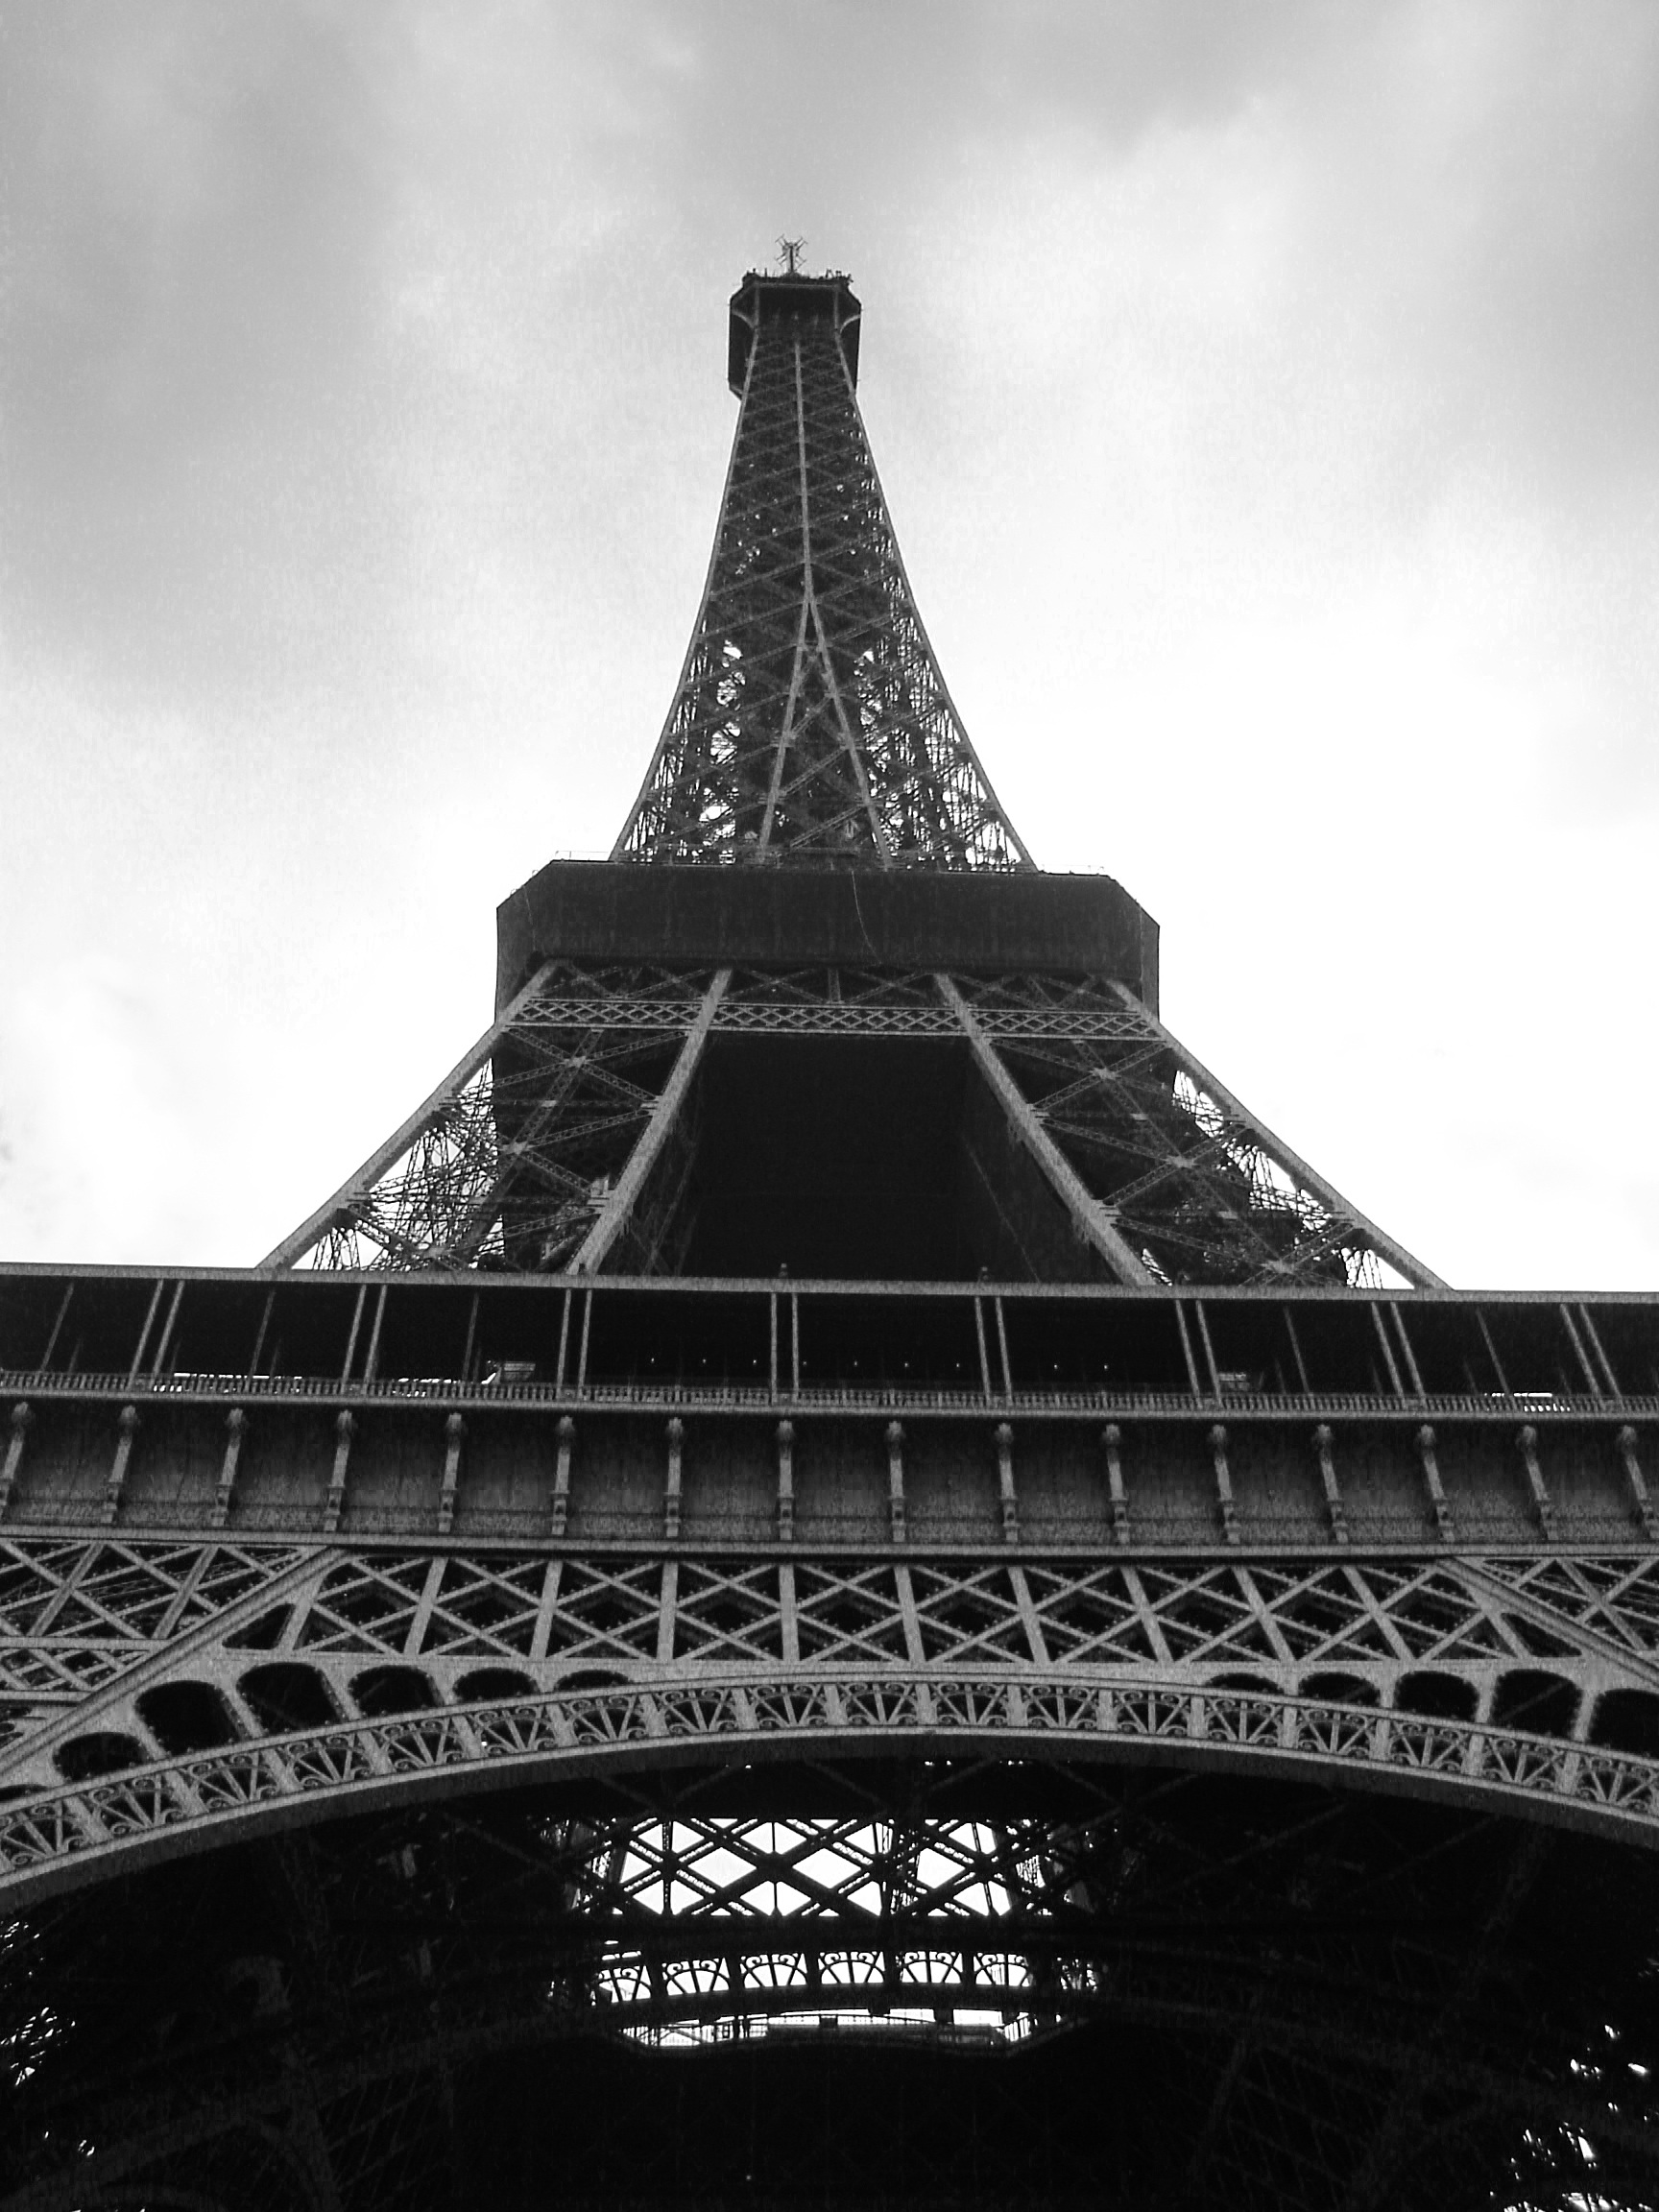
black, black and white, landmark, monochrome photography, photography, monochrome, tower, reflection, shape, symmetry